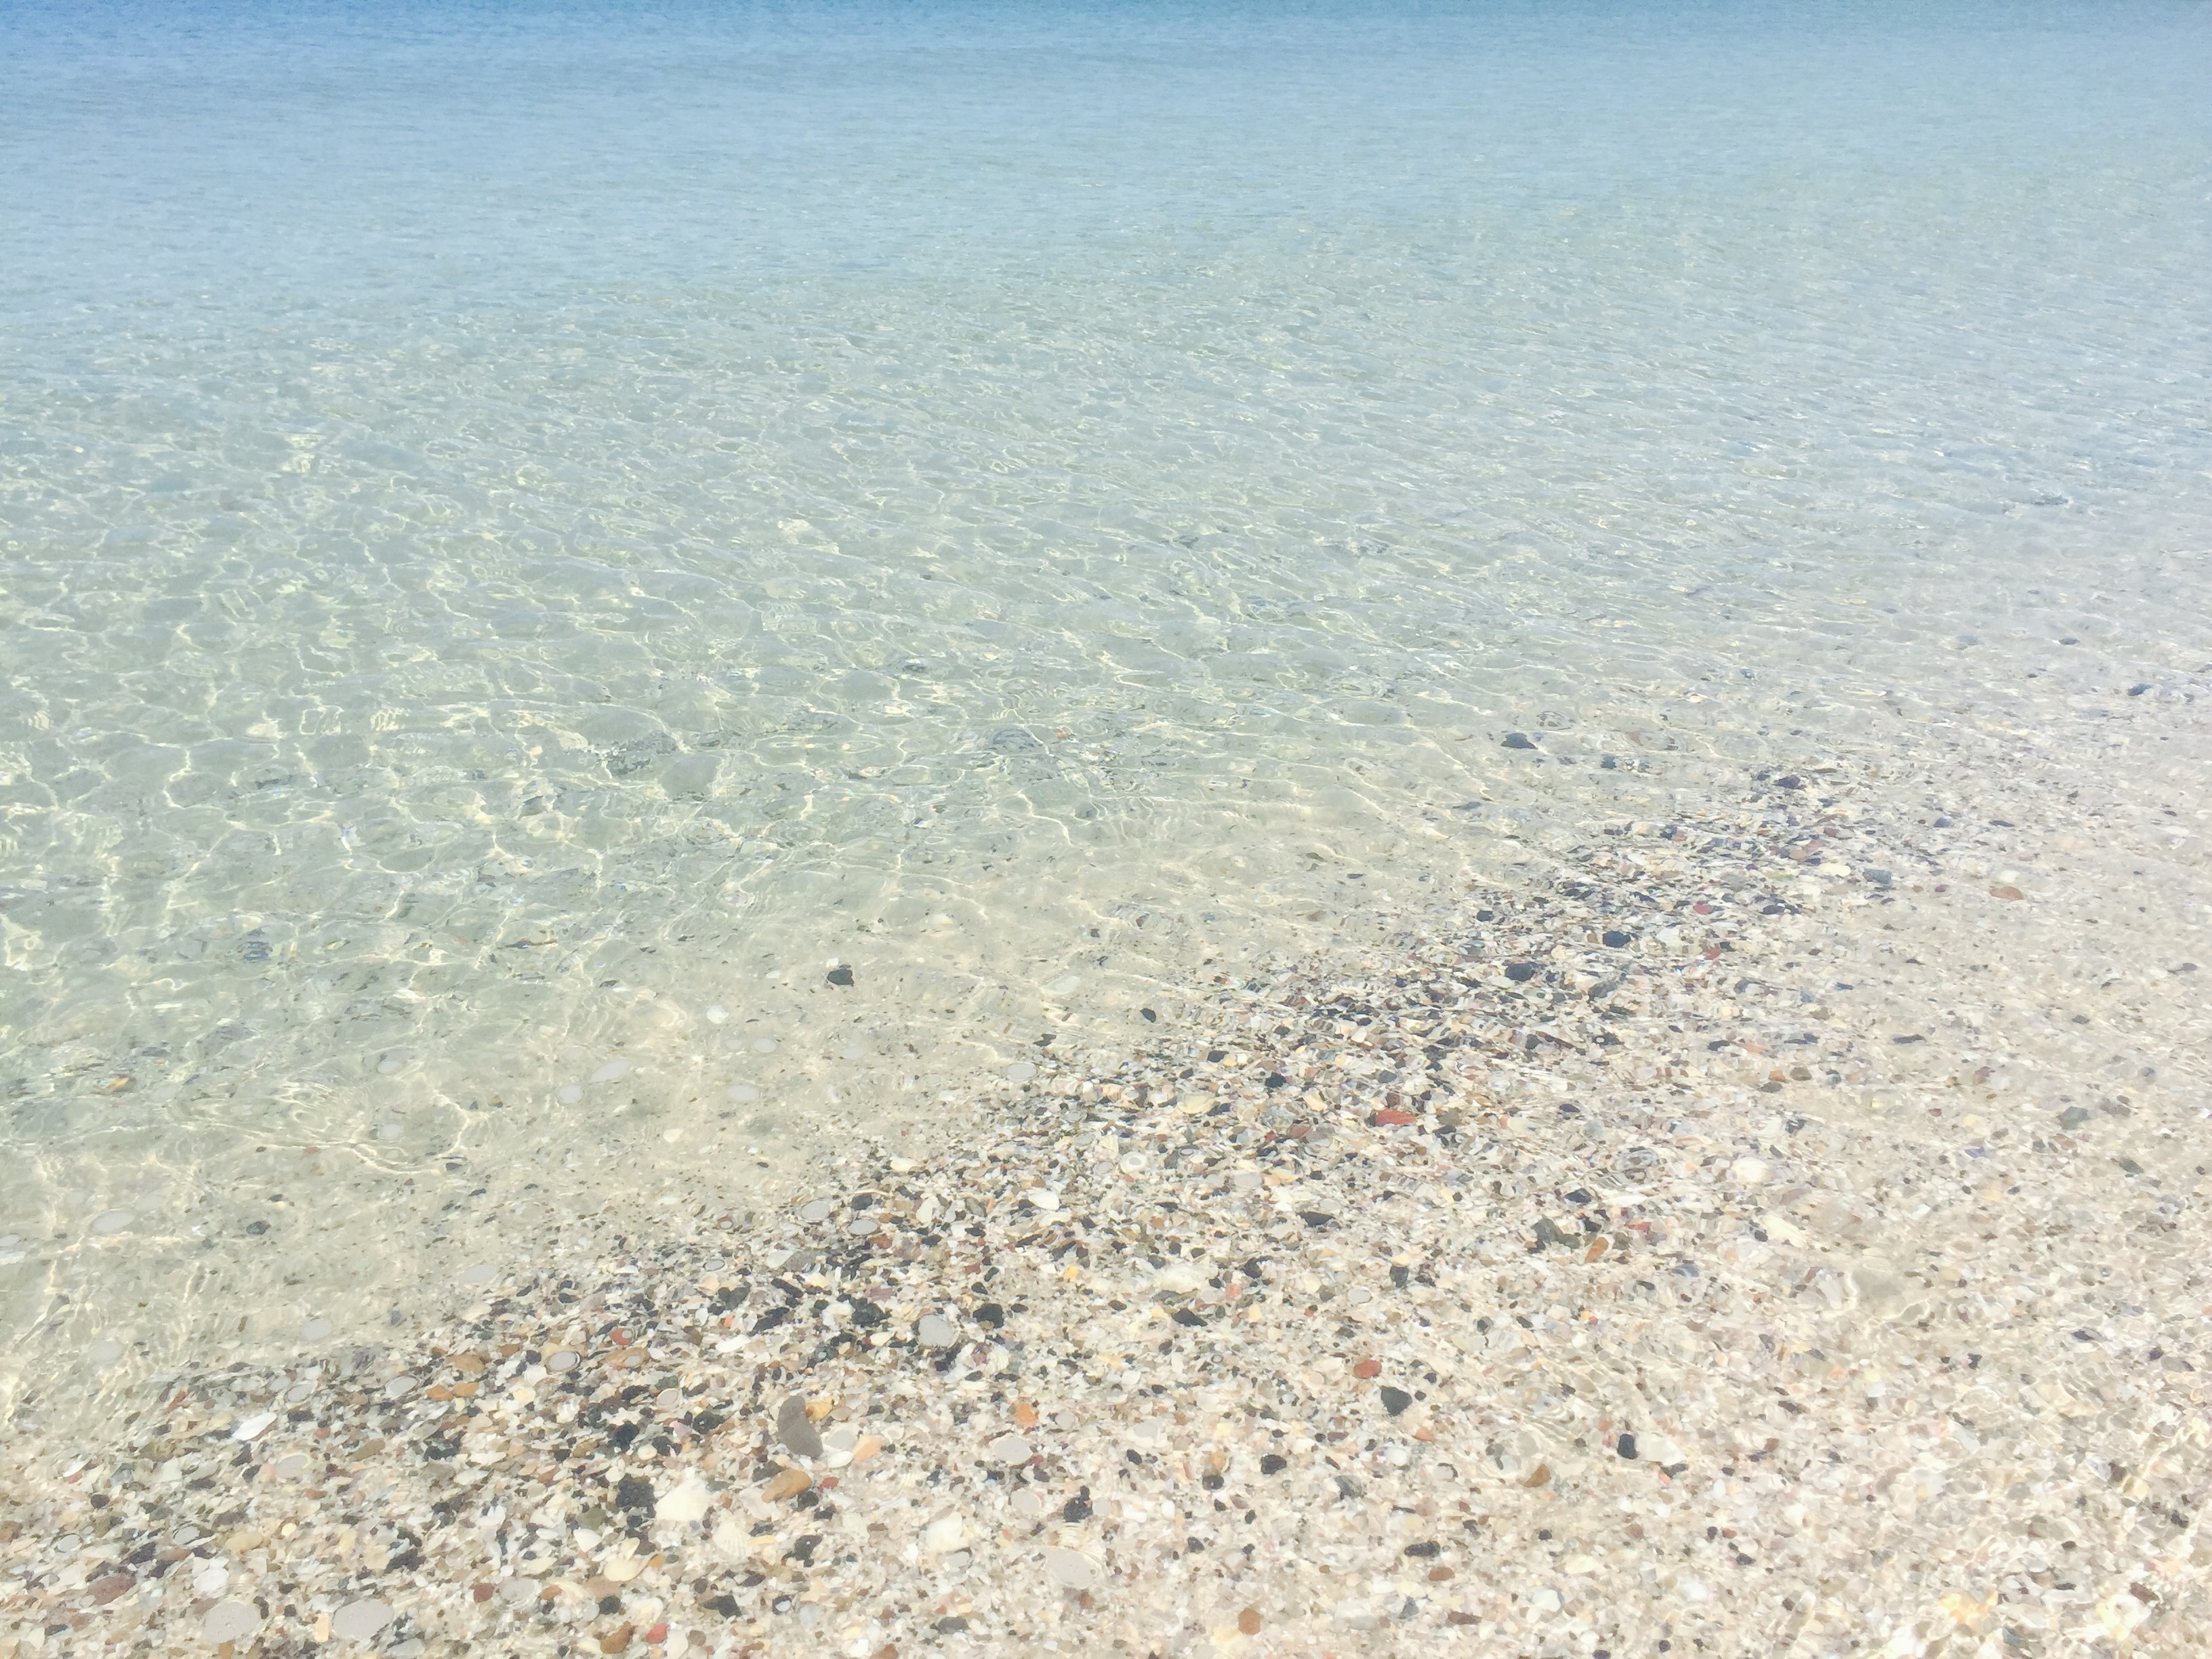
sea, coast, sand, ocean, horizon, shore, material, habitat, mudflat, natural environment